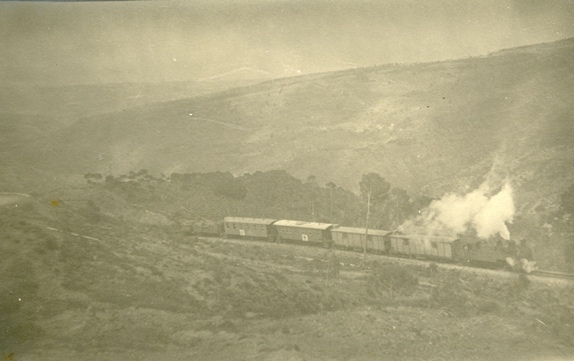
A train drives through a mountain landscape.

a vintage black and white picture of a train

Sepia photograph of a train on tracks next to mountain.

A vintage looking image of a train near a mountain.

A large long train on a steel track.